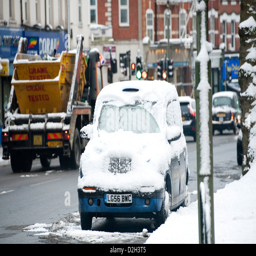
taxi in the snow black cab